Ahmet Özhan

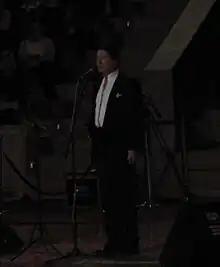
Ahmet Şükrü Kadıöz performing in 2009

Ahmet Şükrü Kadıöz (born August 26, 1950) known by his stage name as Ahmet Özhan, is a prominent Turkish classic music singer, conductor, and actor. He represented Turkey at the 1985 ABU Popular Song Contest.